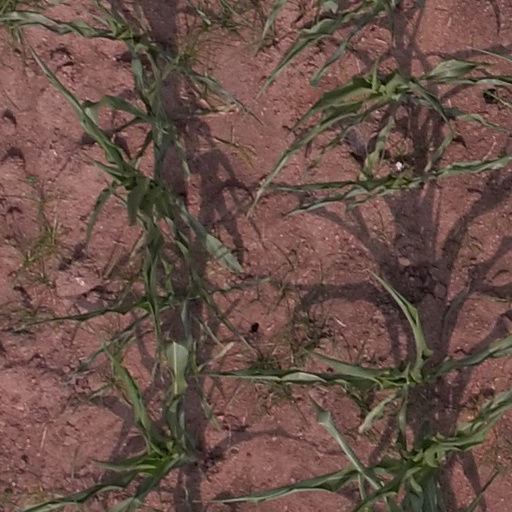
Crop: maize; corn